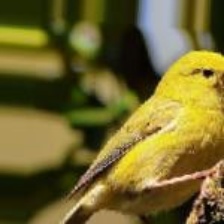
Species: ANIANIAU
Scientific name: MAGUMMA PARVA